Santa Maria della Catena, Alcamo

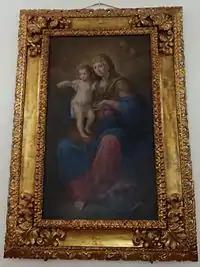
The painting of Our Lady with a Chain by Giuseppe Renda (1799).

Inside the Church, there is a painting dated 1799, realized by Giuseppe Renda, a painter from Alcamo, which represents Our Lady with a Chain.